Raibenshe

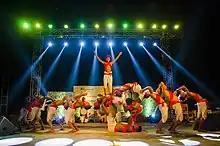
Raibenshe dance at Motijhil, Murshidabad during Murshidabad Heritage Festival 2023

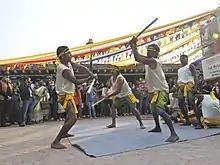
Bambo sticks were one of the swords of the self defence before the discovery of fire arms

Raibenshe, alternatively, Raibeshe, is a genre of Bengali folk martial dance performed by male only. This genre of dance was once very popular in West Bengal. Presently, it is performed mostly in Birbhum, Bardhaman and Murshidabad districts.